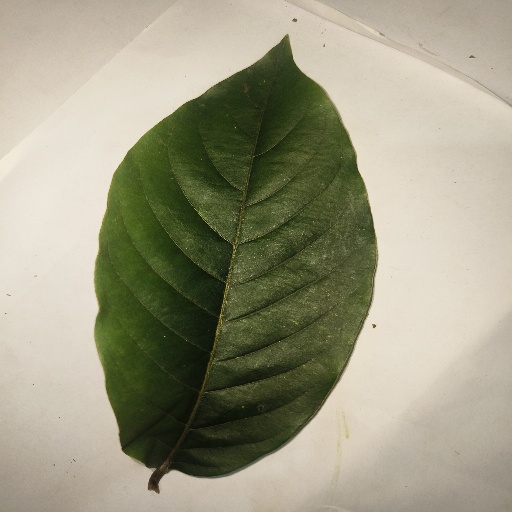
Species: HariTaki
Leaf condition: Healthy Leaf